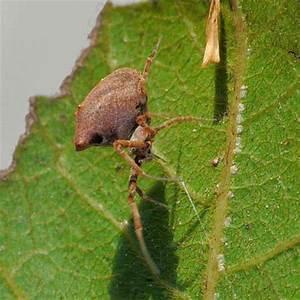
spider